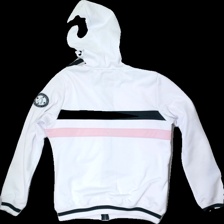
View: back
Type: Jacket
Category: Ladies
Brand: Not in the list
Colors: Multicolor, White, Black, Pink
Material: 100%polyester
Pattern: Logo print
Cut: Regular
Season: Spring
Smell: Minor
Price range: 100-150
Recommended usage: Reuse